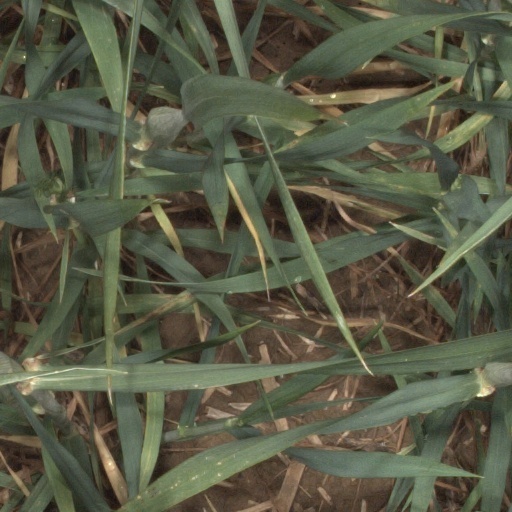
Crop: wheat